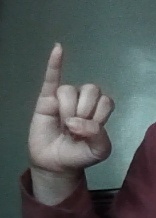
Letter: meem